52nd Lowland Volunteers

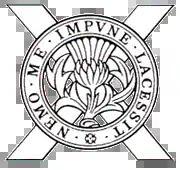

The 52nd Lowland Volunteers (52 LOWLAND) is a battalion in the British Army's Army Reserve or reserve force in the Scottish Lowlands, forming the 6th Battalion of the Royal Regiment of Scotland, also known as 6 SCOTS. Due to its erstwhile association with the 1st Regiment of Foot, it is the senior Reserve line infantry battalion in the British Army. It is one of two Reserve battalions in the Royal Regiment of Scotland, along with 51st Highland (7 SCOTS), a similar unit located in the Scottish Highlands.